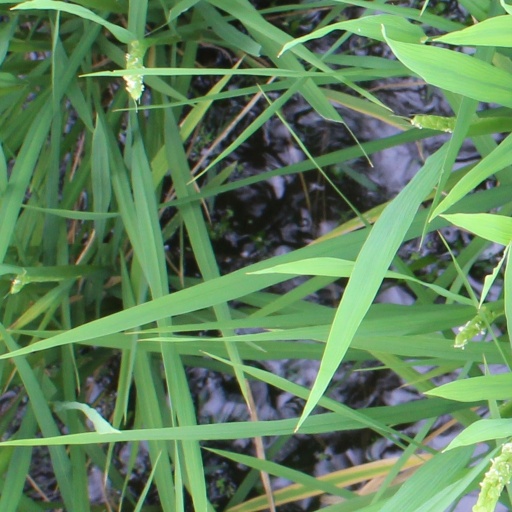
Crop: rice